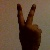
The image shows a hand gesture representing the number 2 in Indian Sign Language.